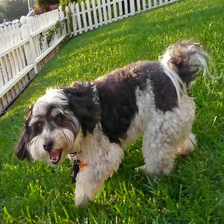
Species: dog
Breed: havanese